New Brunswick and Canada Railway and Land Company

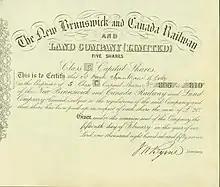
Share of the New Brunswick and Canada Railway and Land Company (Ltd), issued 15 February 1857

The New Brunswick and Canada Railway and Land Company was chartered in or prior to 1856 by Act of the New Brunswick Legislature. In that year, it took over the St. Andrews and Quebec Railway Company, which had been formed in 1836.